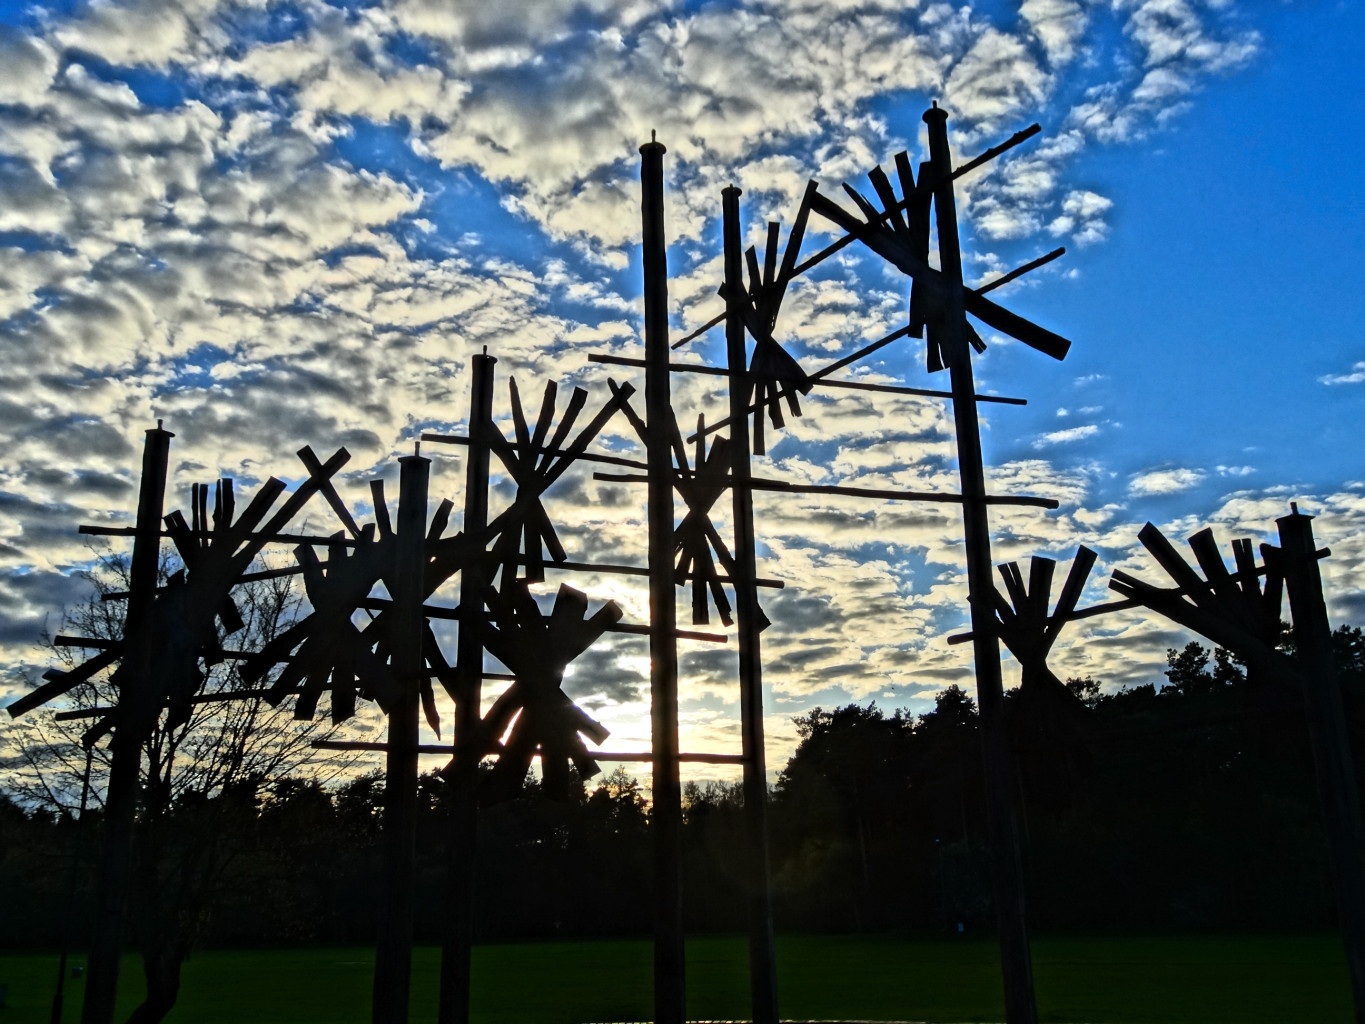
tree, grass, silhouette, cloud, sky, sunlight, wind, dusk, park, artwork, sculpture, poland, installation, bydgoszcz, rozopole